He Lives in You

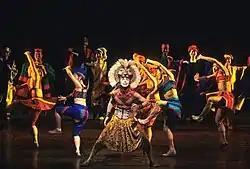
Simba and the ensemble performing "He Lives in You" from the second act of "The Lion King" musical

The song initially appears in Act I as "They Live in You", which is sung by Mufasa to his young son Simba. Mufasa explains that the Great Kings of the Past are watching over them from the stars above. If Simba ever feels alone, he can trust that the Great Kings are there, as Mufasa will also be one day.